Bashir Abdi

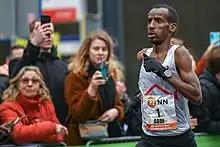
Bashir Abdi set a European record at the 2021 Rotterdam Marathon. In 2023 (pictured), he regained his title.

In 2019, he was second at the Big Half Marathon in London with a time of 1:01:16 in a close finish with race winner Mo Farah and third placer Daniel Wanjiru. Abdi then competed in the London Marathon, placing seventh in a time of 2:07:03 in a race won by Kenya's Eliud Kipchoge in 2:02:37. In August, he was second in the Beach to Beacon 10 km in the United States, finishing in 28:35. The race was initially won by Kenya's Alex Korio, however he was disqualified. Jairus Birech came in second. Abdi headed back to Newcastle upon Tyne where he again raced the Great North Run half marathon, finishing fifth in a time of 1:01:11, the race was won by Farah. In October, Abdi ran in the Chicago Marathon, placing fifth with a time of 2:06:14, the race was won by Kenya's Lawrence Cherono in 2:05:45 in a sprint finish. Abdi next raced at the Montferland Run 15 km, finishing fifth in a time of 42:29. On New Year's Eve in Spain he won the San Silvestre Vallecana 10k m in Madrid with a time of 27:47.